Mannequin

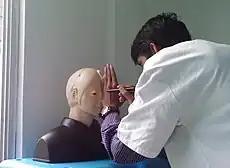
A medical student performs an eye examination on a manikin in Mauritius

Today, medical simulation manikins, models or related artefacts such as SimMan, the Transparent Anatomical Manikin or Harvey are widely used in medical education. The term "manikin" refers exclusively to these types of models, though "mannequin" is often also used.